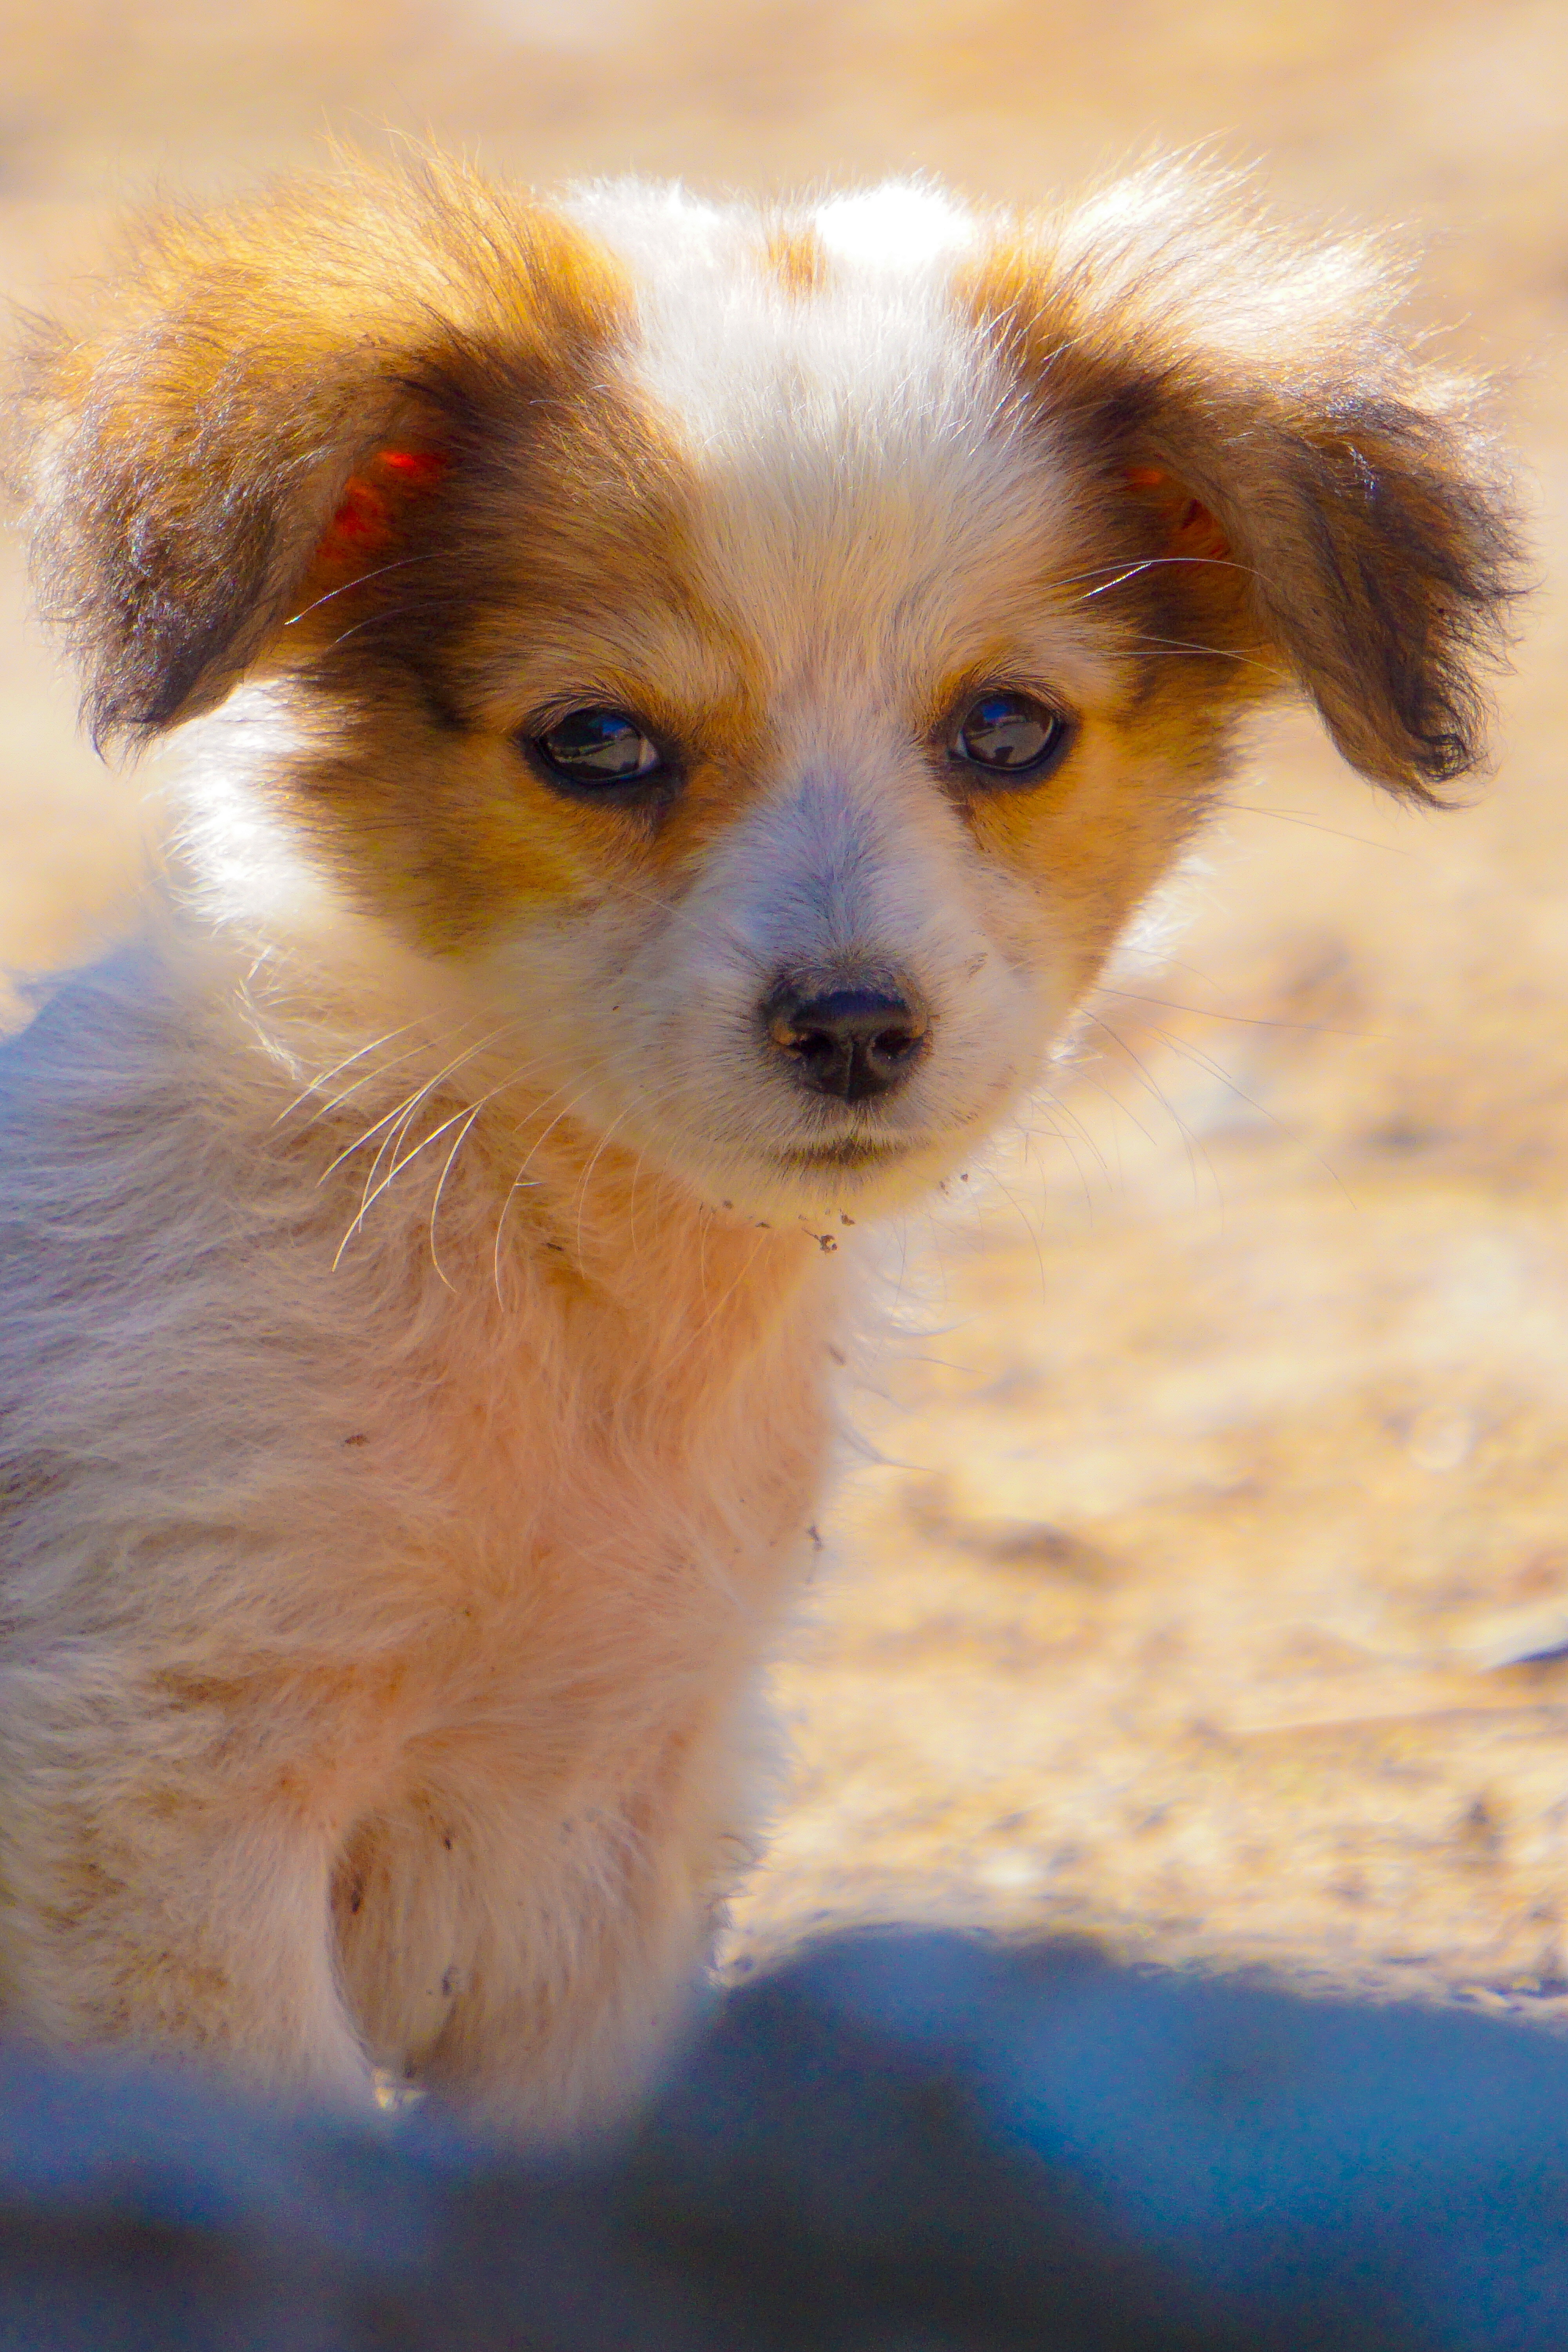
dog, blue, carnivore, whiskers, fawn, companion dog, dog breed, sporting group, canidae, terrestrial animal, toy dog, fur, working dog, puppy, ancient dog breeds